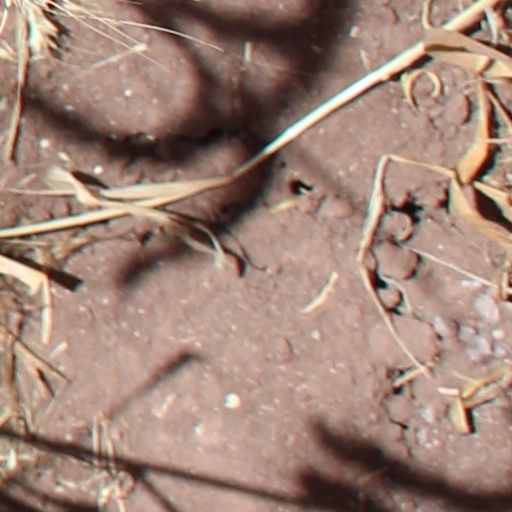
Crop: wheat